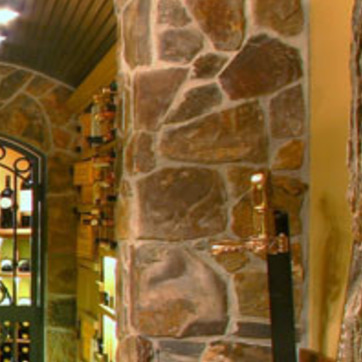
Material: stone